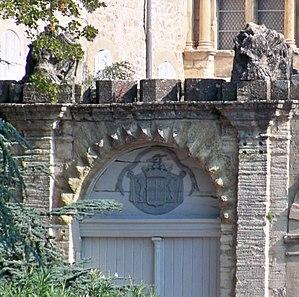
Terre de Causanscommuns, église, presbytère, cour, jardin, parc, clôture, portail, maison, élévation, Route de Violès (Inscrit, 1997)
Jonquières est une commune française située dans le département de Vaucluse, en région Provence-Alpes-Côte d'Azur.